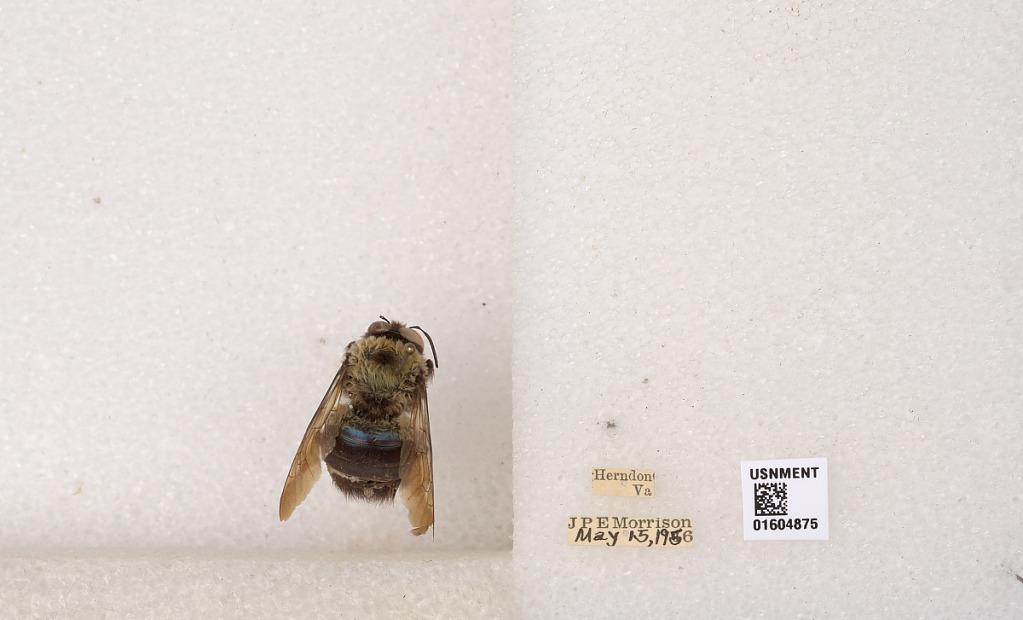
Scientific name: Xylocopa (Xylocopoides) virginica virginica (Linnaeus)
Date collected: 1956-5-15
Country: United States
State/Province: Virginia
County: Fairfax
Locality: Herndon